Hyde Park, Sydney

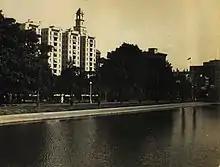
The park in 1930.

In 1878 the Great Synagogue was built on Elizabeth Street facing Hyde Park. Beyond (i.e. south of) the Synagogue the character of Elizabeth Street became somewhat less exclusive. By 1900, pubs and the odd private club – including Tattersall's bookmakers club – were a feature of the street. In 1879 (on the centenary of Cook's death) the Captain Cook statue was erected, on a stone base that had been erected in 1869. It stands on the highest point in the park. Its sculptor was Thomas Woolmer who was prominent in the English pre-Raphaelite movement and who spent several years in Australia. From 1878 to 1896 Sydney Botanic Gardens Director Charles Moore was appointed a trustee of Hyde Park. A Cook's pine tree ("Araucaria columnaris") flanks the statue.